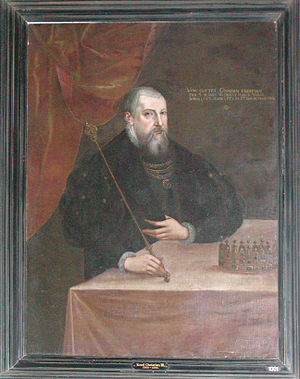
Christian 3. / Christian som konge
Christian 3.
Christian 3. var konge af Danmark fra 1534 til 1559 og Norge fra 1537 til 1559.